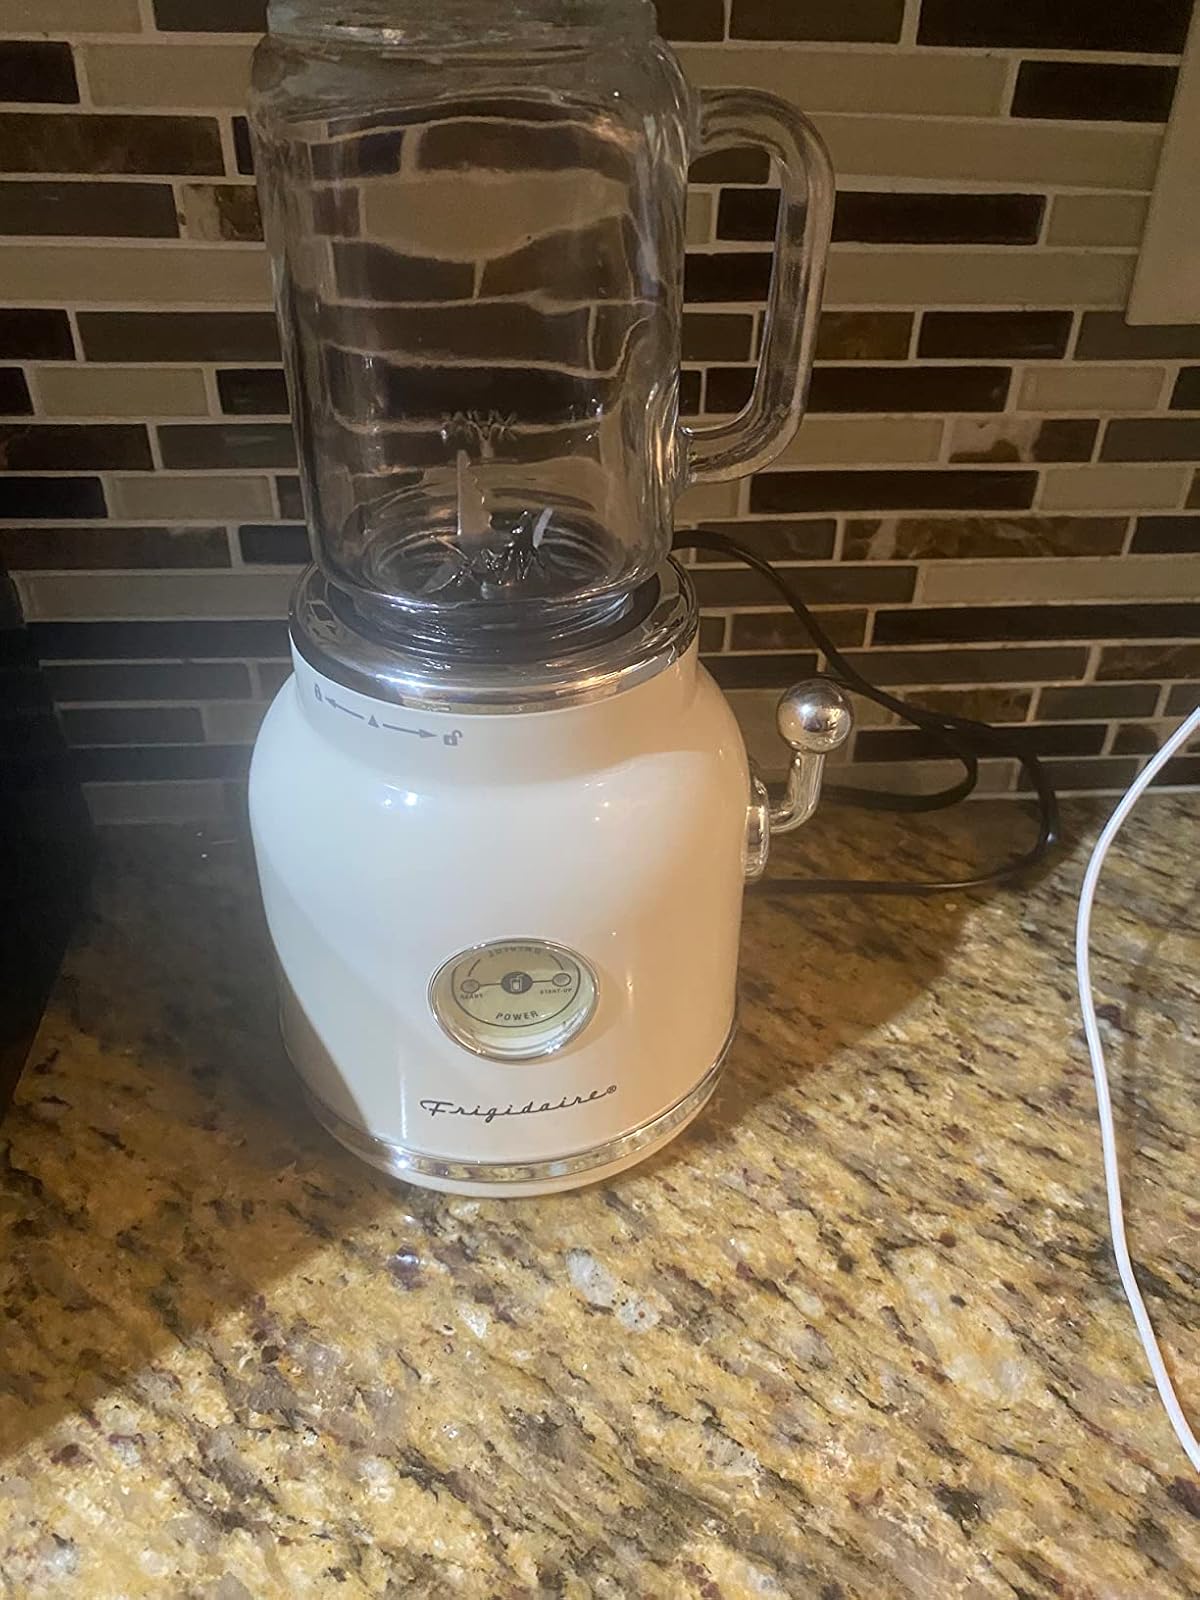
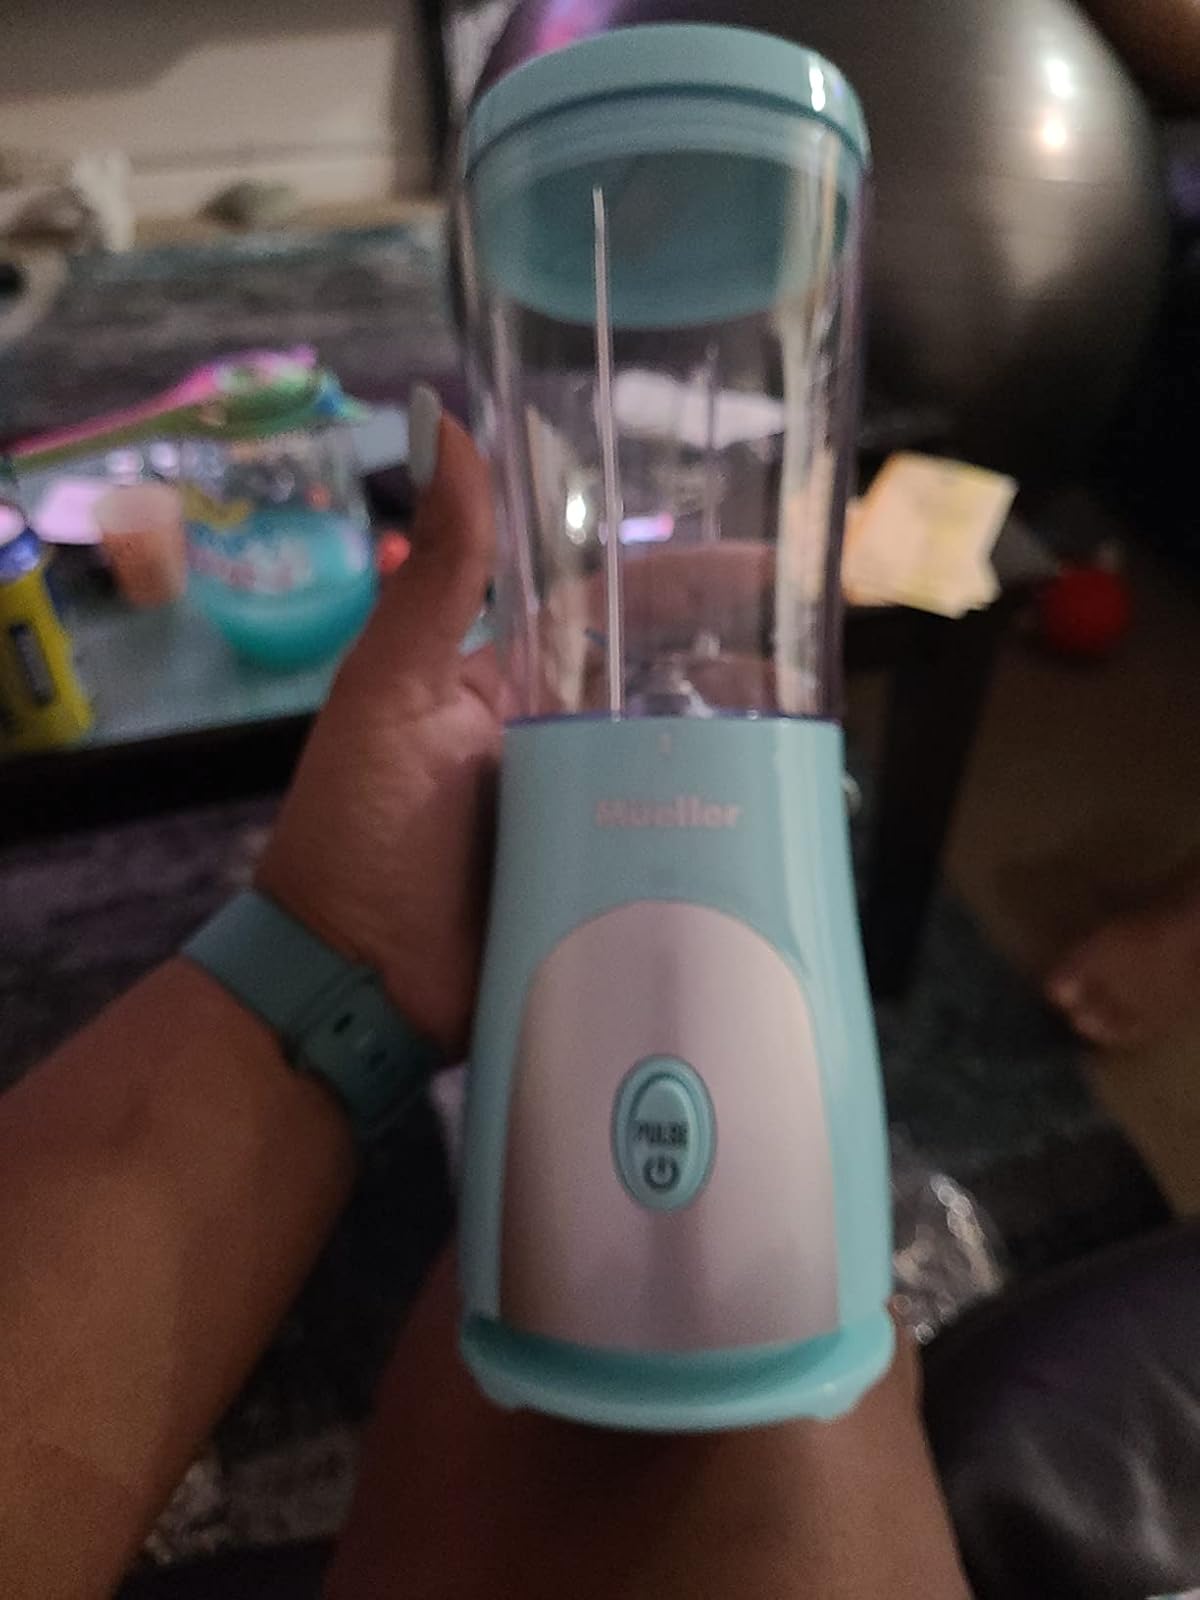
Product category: items_blender
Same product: no